Fluting (firearms)

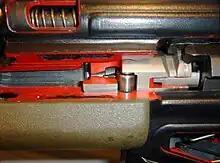
Cutaway model of the chamber with gas relief flutes (left) and roller-delayed action of the G3 battle rifle

In the barrel chamber, fluting refers to gas relief flutes/grooves used to ease the extraction of cartridges. They may also come in annular and helical forms. Notable firearms using fluted chambers are the roller-delayed blowback Heckler & Koch G3 and lever-delayed blowback FAMAS and AA-52.